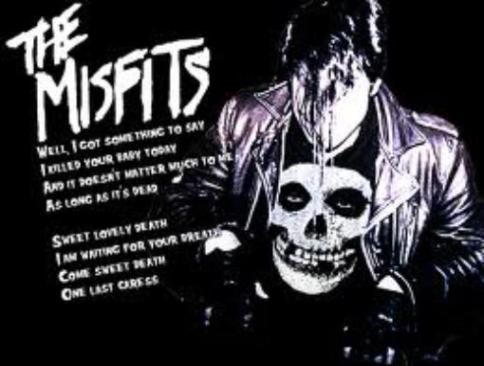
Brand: misfit
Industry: Electronic